Boris Kuzmin

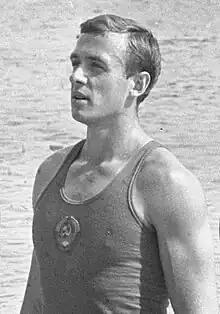
Kuzmin in 1964

Boris Petrovich Kuzmin (11 February 1941 – 30 November 2001) was a Soviet rower who had his best achievements in the coxed fours, partnering with Vladimir Yevseyev, Anatoly Tkachuk, Anatoly Luzgin and Vitaly Kurdchenko. In this event, they won two European titles and a silver medal at the 1966 World Rowing Championships; they finished in fifth place at the 1964 Summer Olympics.